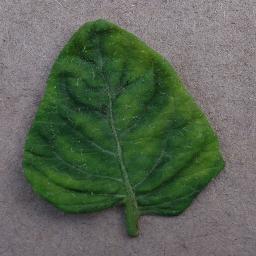
Label: Tomato___Tomato_Yellow_Leaf_Curl_Virus